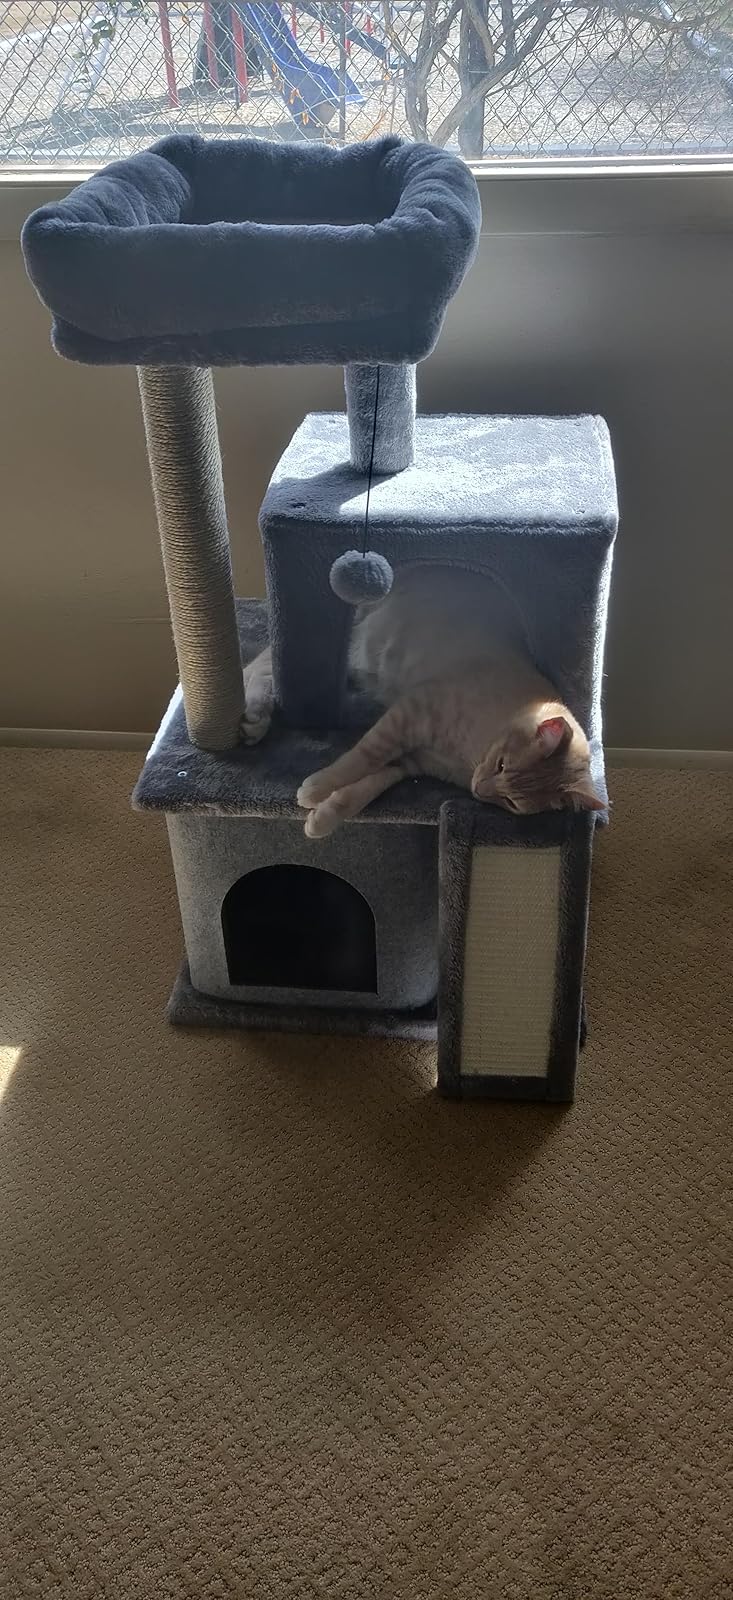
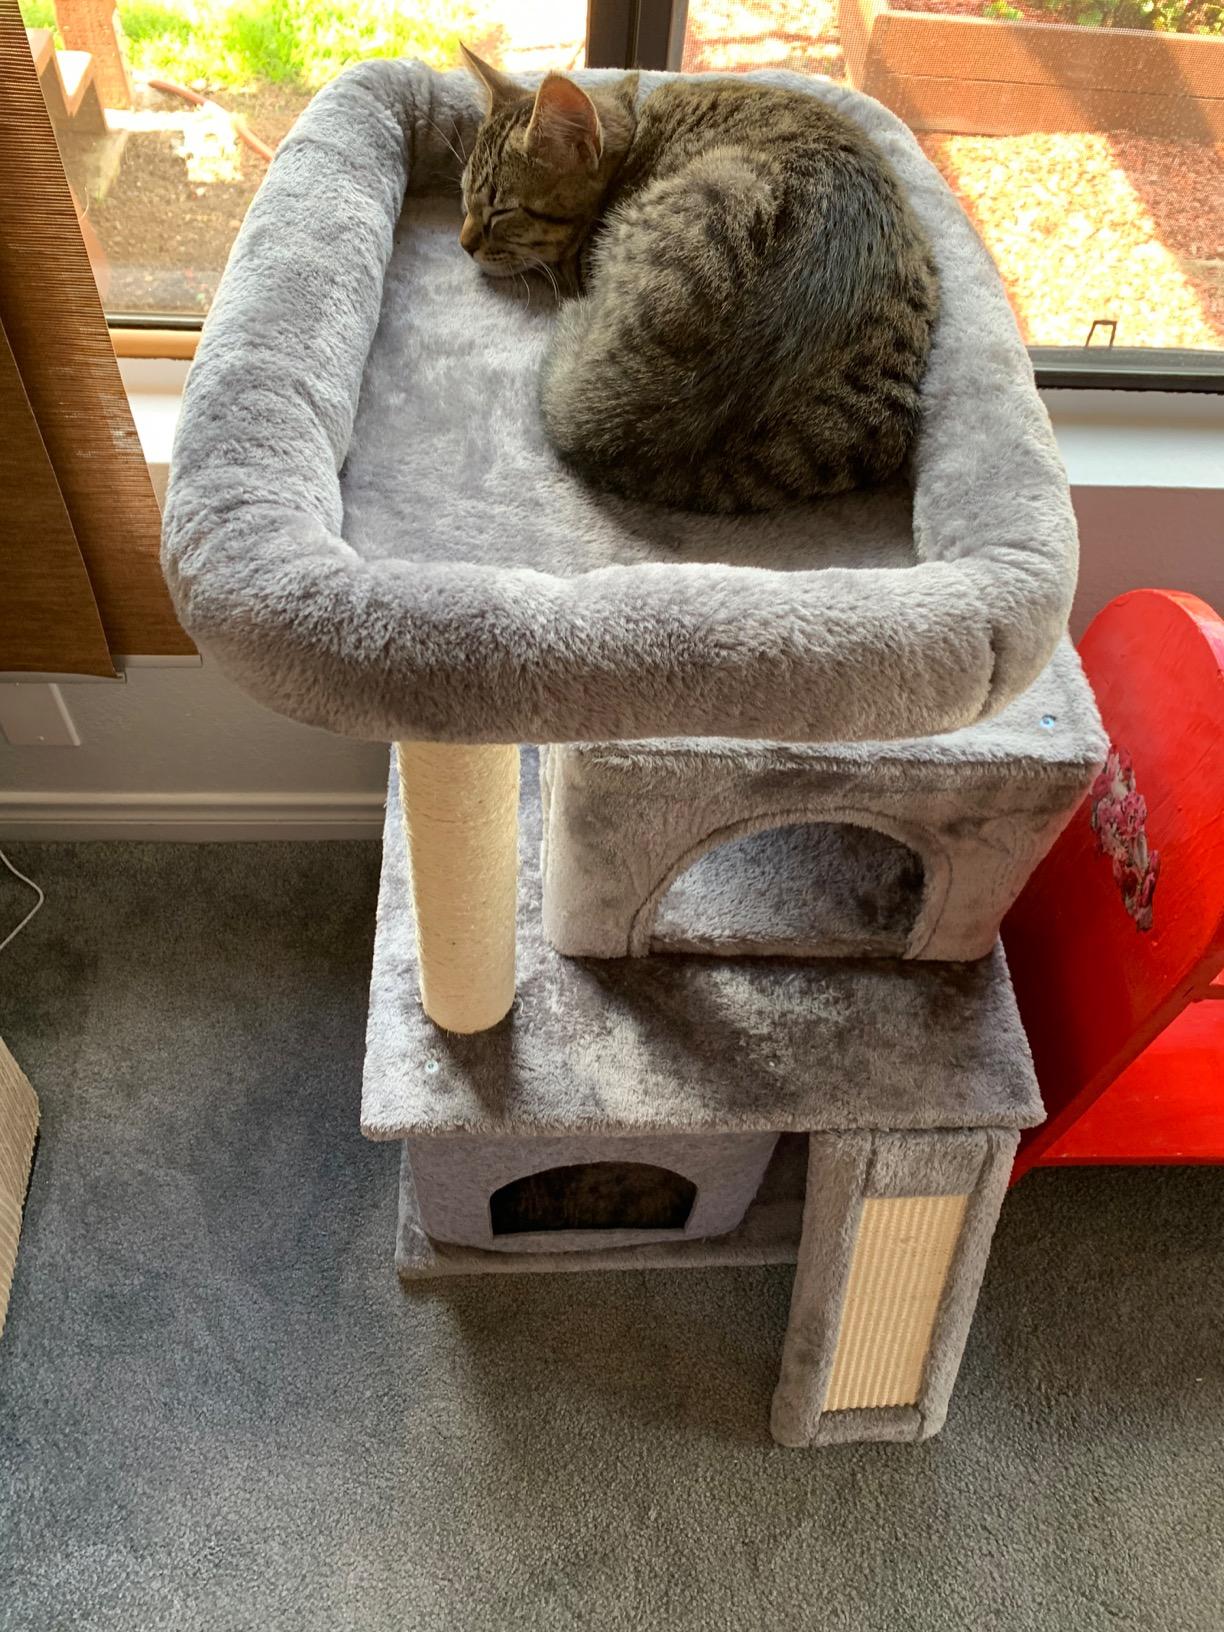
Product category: items_cat tree
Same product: yes